Ancient Iranian religion

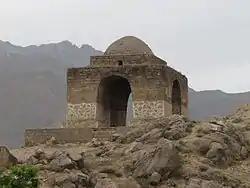
Fire temple of the early Parthian or Sasanian period in Kashan, Iran

One of the longest of the Avestan Yashts is devoted to a goddess whose name is given as Ardvi Sura Anahita, which means "the damp, strong, untainted". The long name apparently combines two separate names which originally belonged to two individual deities, Ardvi Sura and Anahiti. Ardvi Sura is the Iranian name for the heavenly river goddess who in the Rigveda is called Sarasvati. In this capacity she brings water to the earth, streams, rivers, and seas while flowing from Mount Hukarya to Varu-Karta sea. Anahiti on the other hand is a separate goddess of unknown origin whose cult appears to have been popular originally in northeastern Iran. The name probably meant "untaintedness, purity". Here purity was meant both in moral and physical terms. The Greek Anaitis preserves the original Old Iranian form of this name, while the Old Persian and Avestan Anahit(a) is a more recent linguistic form. In post-Achaemenid Iran Anahiti was closely connected with kingship and the shah.